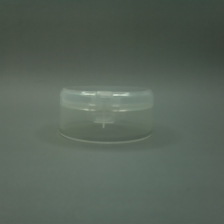
Color: white/transparent
Cap type: flip-top cap